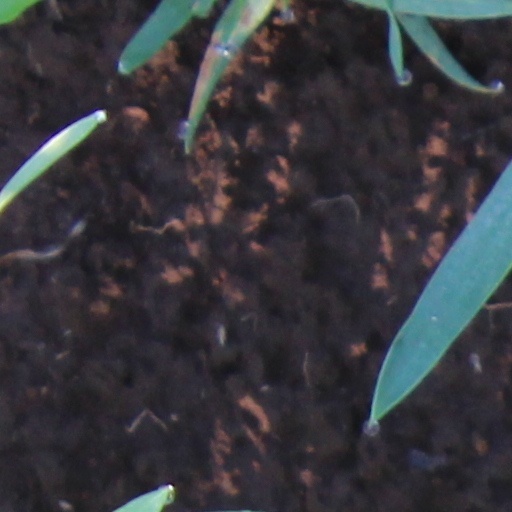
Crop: wheat